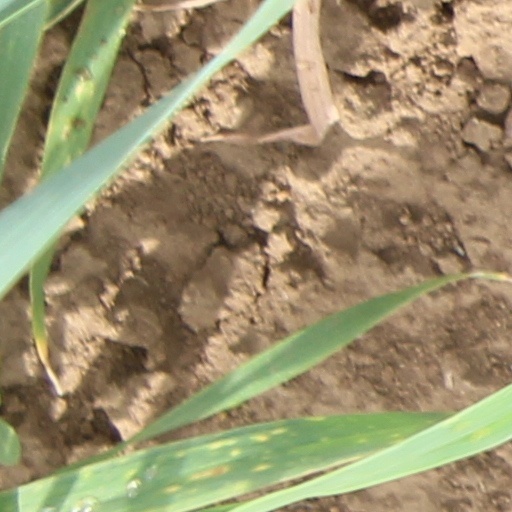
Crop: wheat